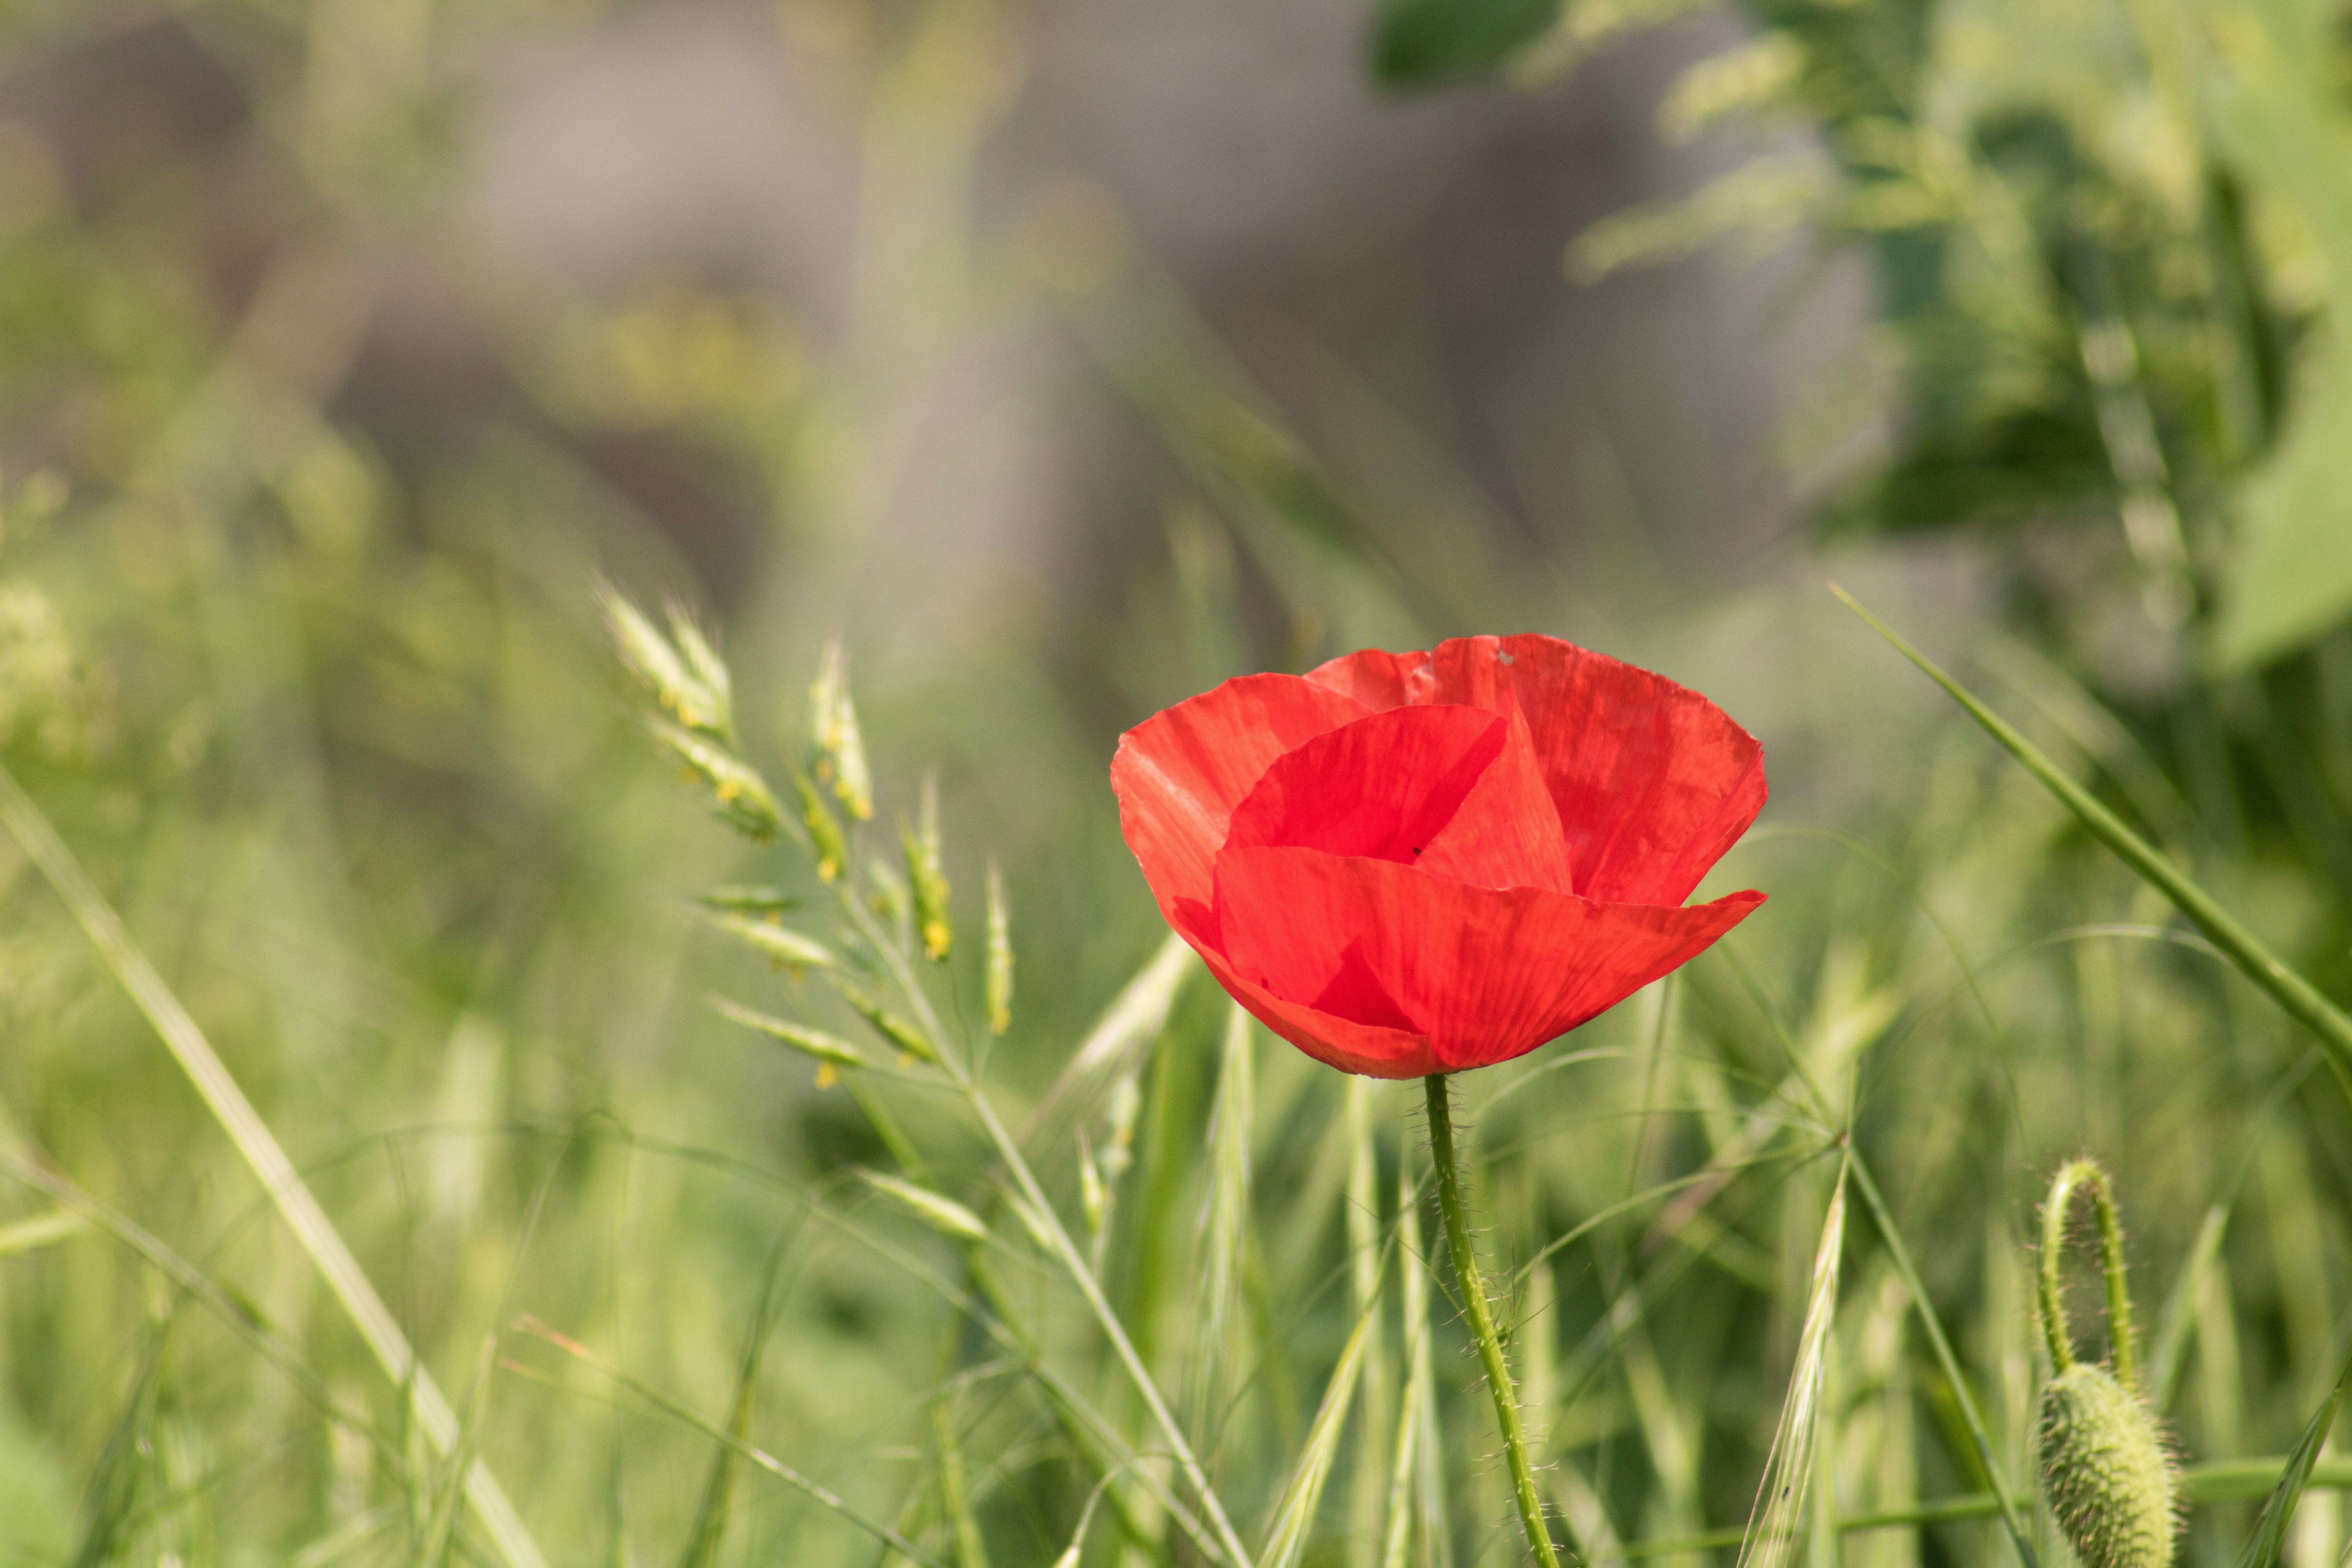
nature, grass, plant, field, meadow, prairie, flower, petal, green, botany, flora, wildflower, close up, poppy, coquelicot, macro photography, flowering plant, grass family, plant stem, land plant, poppy family